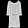
Label: Dress